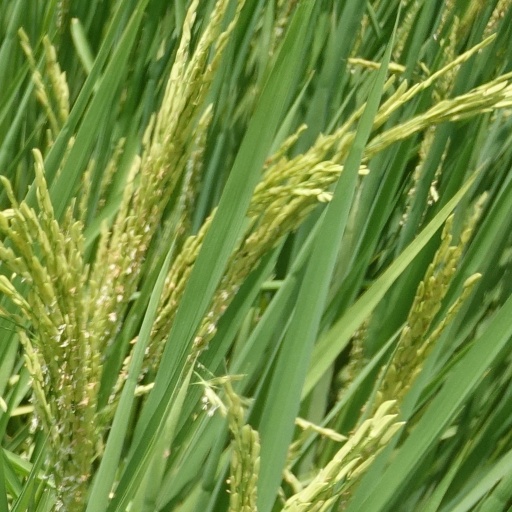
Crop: rice